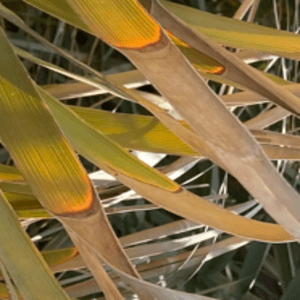
Label: Potassium Deficiency